Malika Favre

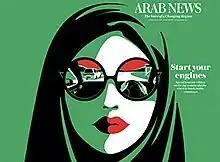
"Start your engines", cover of Arab News by Malika Favre in 2018.

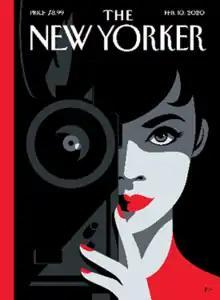
Favre's art "Behind the Lens", cover of "The New Yorker", February 2020

Favre did an internship for three months at Airside, a British design studio which closed in 2012. In 2006, she started work as an Art Director at Airside, which led to collaborations with numerous high-profile magazines and clients including wallpaper and The Sunday Times. She also worked for UNIT9 in 2006. In 2011 she left Airside to set herself up as an independent illustrator.